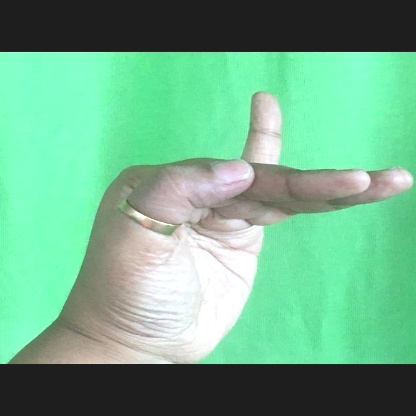
Mudra: Hamsapaksha